Freightliner Business Class M2

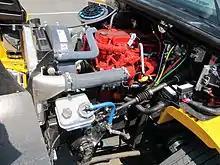

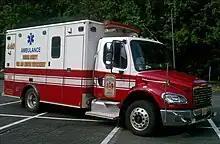
Freightliner M2 106 ambulance

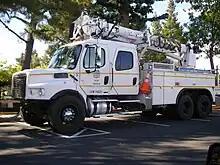
Freightliner M2 106V crew-cab railroad maintenance vehicle

Following a $250 million development program by Freightliner, the Business Class M2 was introduced at the beginning of 2002; starting with 2003 production, the all-new model line was gradually phased in as a replacement of the previous FL-Series. To produce the all-new model line, the Mount Holly, North Carolina manufacturing facility underwent extensive renovations, upgrading its assembly systems with increased automation; expansion also allowed for increased production.